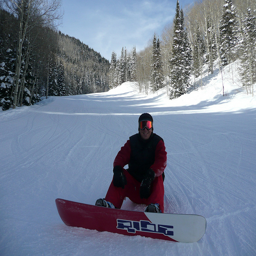
A person sitting on a snowy hill with a snow board on their feet.
A snowboarder sits down on the slope for a pose
A man sitting in the snow with a snowboard on his feet.
A man sitting in the snow while wearing a snowboard.
A man in a ski suit sitting in the snow with a snowboard.